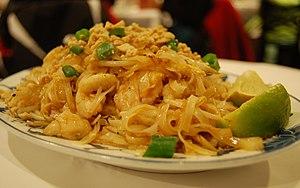
La Thaïlande, en forme longue le royaume de Thaïlande, est un pays d’Asie du Sud-Est. Avant 1939, il s’appelait le royaume de Siam. Il est bordé au sud-ouest et au nord-ouest par la Birmanie, au sud par la Malaisie, au sud-est par le Cambodge et au nord-est par le Laos. Sa capitale est Bangkok. La langue officielle est le thaï et la monnaie le baht. C’est une monarchie constitutionnelle depuis 1932 dans laquelle le roi est officiellement le chef de l'État, chef des Forces armées, partisan de la religion bouddhiste et défenseur de toutes les confessions. Sur un plan politique, la Thaïlande a connu 19 coups d'État tentés ou réussis par l'armée depuis 1932, le dernier en date ayant eu lieu le 22 mai 2014. Depuis 1946, plusieurs générations de Thaïlandais n'ont connu qu'un souverain, Bhumibol Adulyadej, dont le règne a duré soixante-dix ans, jusqu'à sa mort le 13 octobre 2016. Son fils Vajiralongkorn lui a succédé le 1ᵉʳ décembre 2016. Il est le 10ᵉ souverain de la dynastie Chakri qui règne depuis 1782.